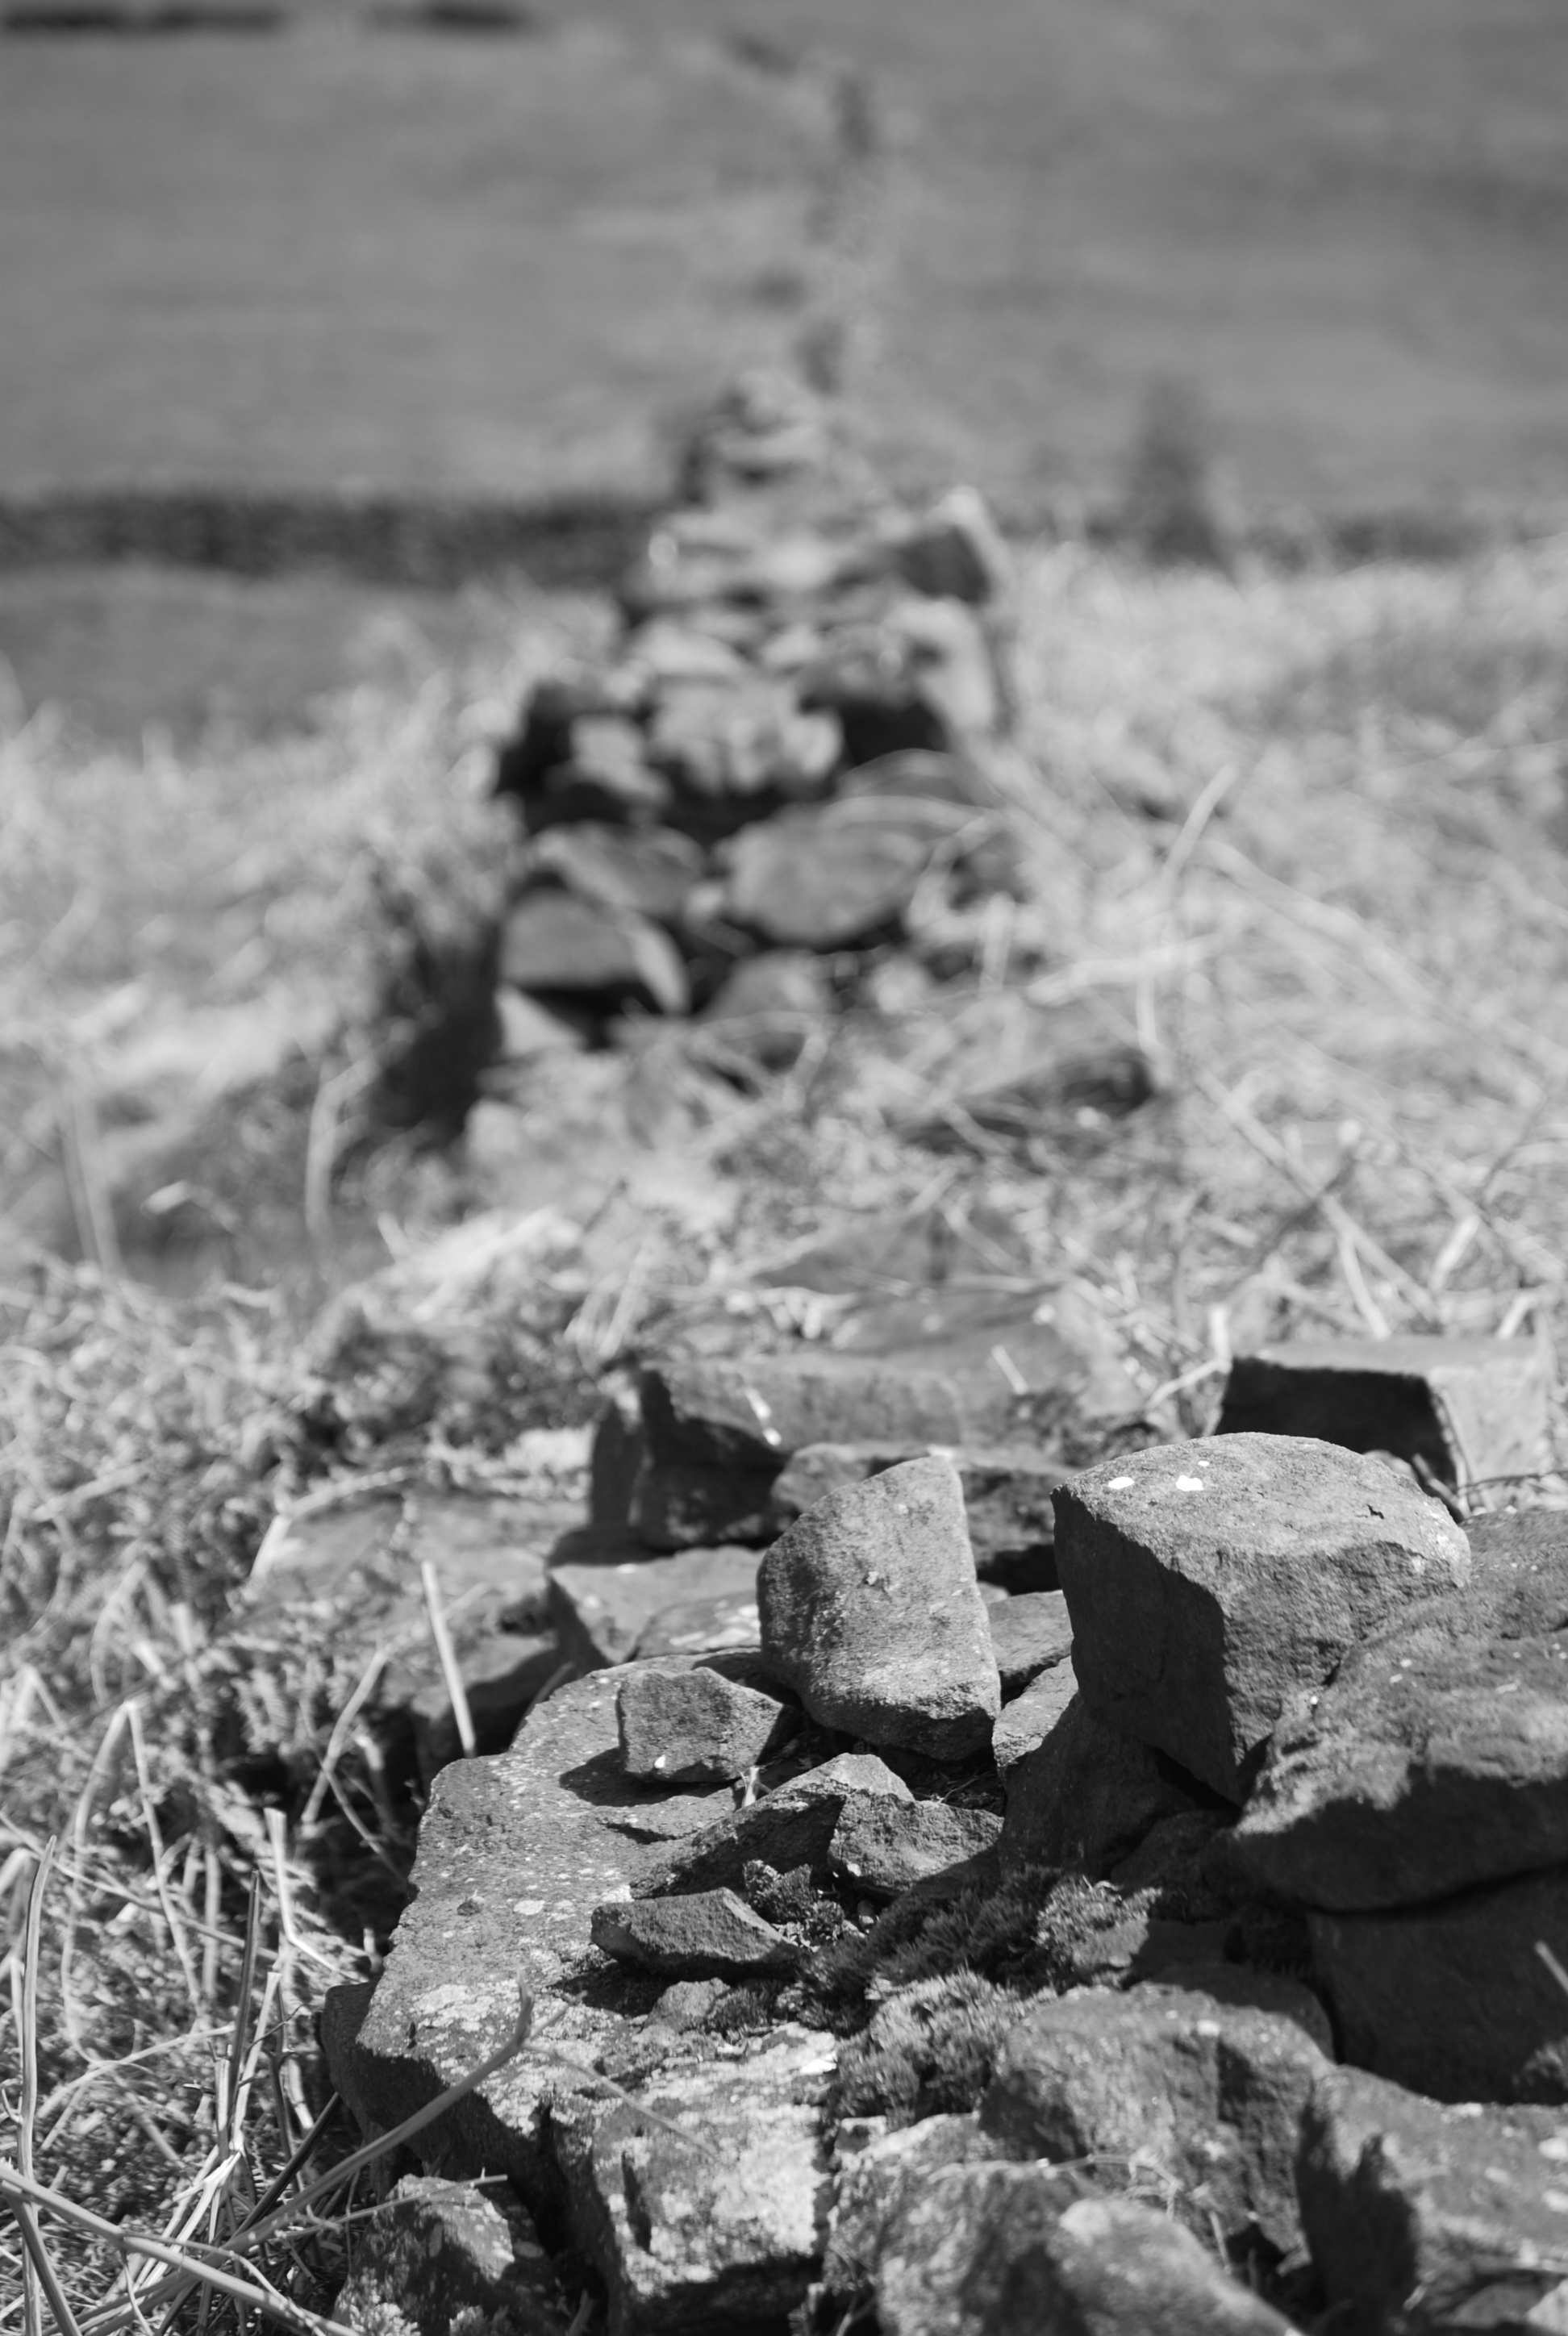
grass, rock, black and white, photography, wall, stone, dry, soil, rough, monochrome, photograph, monochrome photography